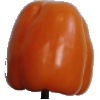
Label: orange_pepper